Nikola Vaptsarov Naval Academy

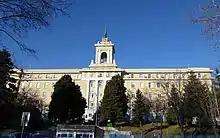
VVMU Varna.

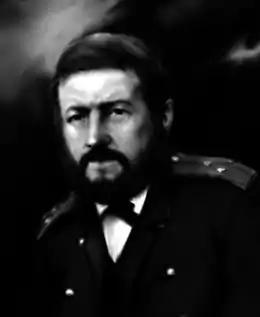

The Maritime School was entrusted with the task to train machinists and stokers for the Navy of the principality. After 1883, official documents refer to the school as "Machine School", "Technical School", "Machine Class", but it did not change its status and continued to successfully train technical specialists for the Fleet and the Navy. In 1885, graduates of the school fought in the Serbo-Bulgarian War and two of them received awards for their gallantry. Under the influence of the reforms of the Minister of Education Georgi Zhivkov, the last decade of the 19th century is characterized by the development of educational institutions in Bulgaria. This process also affected many aspects of the maritime education. As a result, in 1892 the school was reorganized and renamed "Petty officer Naval School" which trained boatswains, ratings, artillerymen, miners and machinist mates. That same year the first diploma of the naval Alma mater preserved for posterity was awarded.